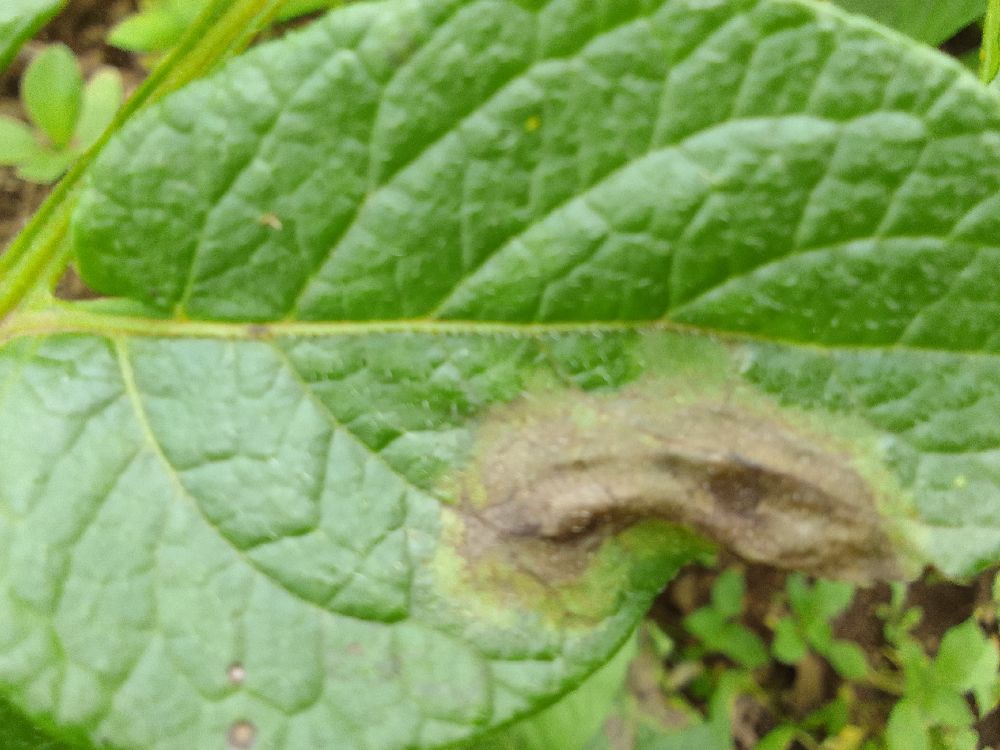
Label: Late blight